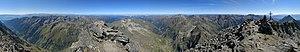
Le Hochgolling est un sommet des Alpes, à 2 862 m d'altitude, point culminant des Niedere Tauern, et en particulier du chaînon du Schladminger Tauern, en Autriche.